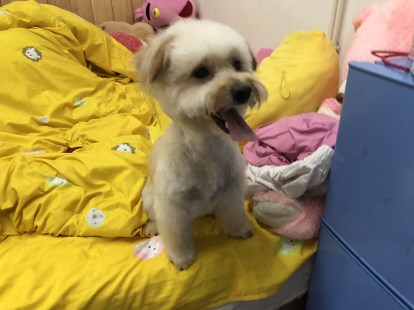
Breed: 7449-n000128-teddy